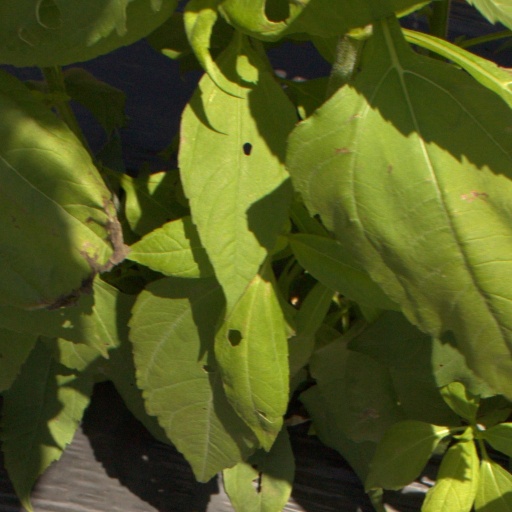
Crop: Jerusalem artichoke